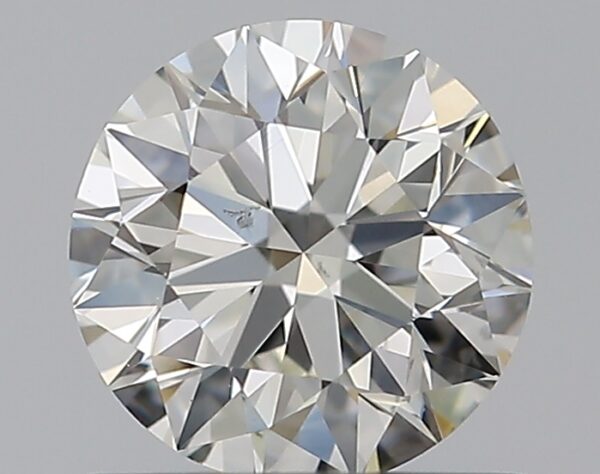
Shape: round
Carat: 0.6
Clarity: SI1
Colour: J
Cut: EX
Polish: EX
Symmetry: EX
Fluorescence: M
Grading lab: GIA
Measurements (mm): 5.33 x 5.36 x 3.36